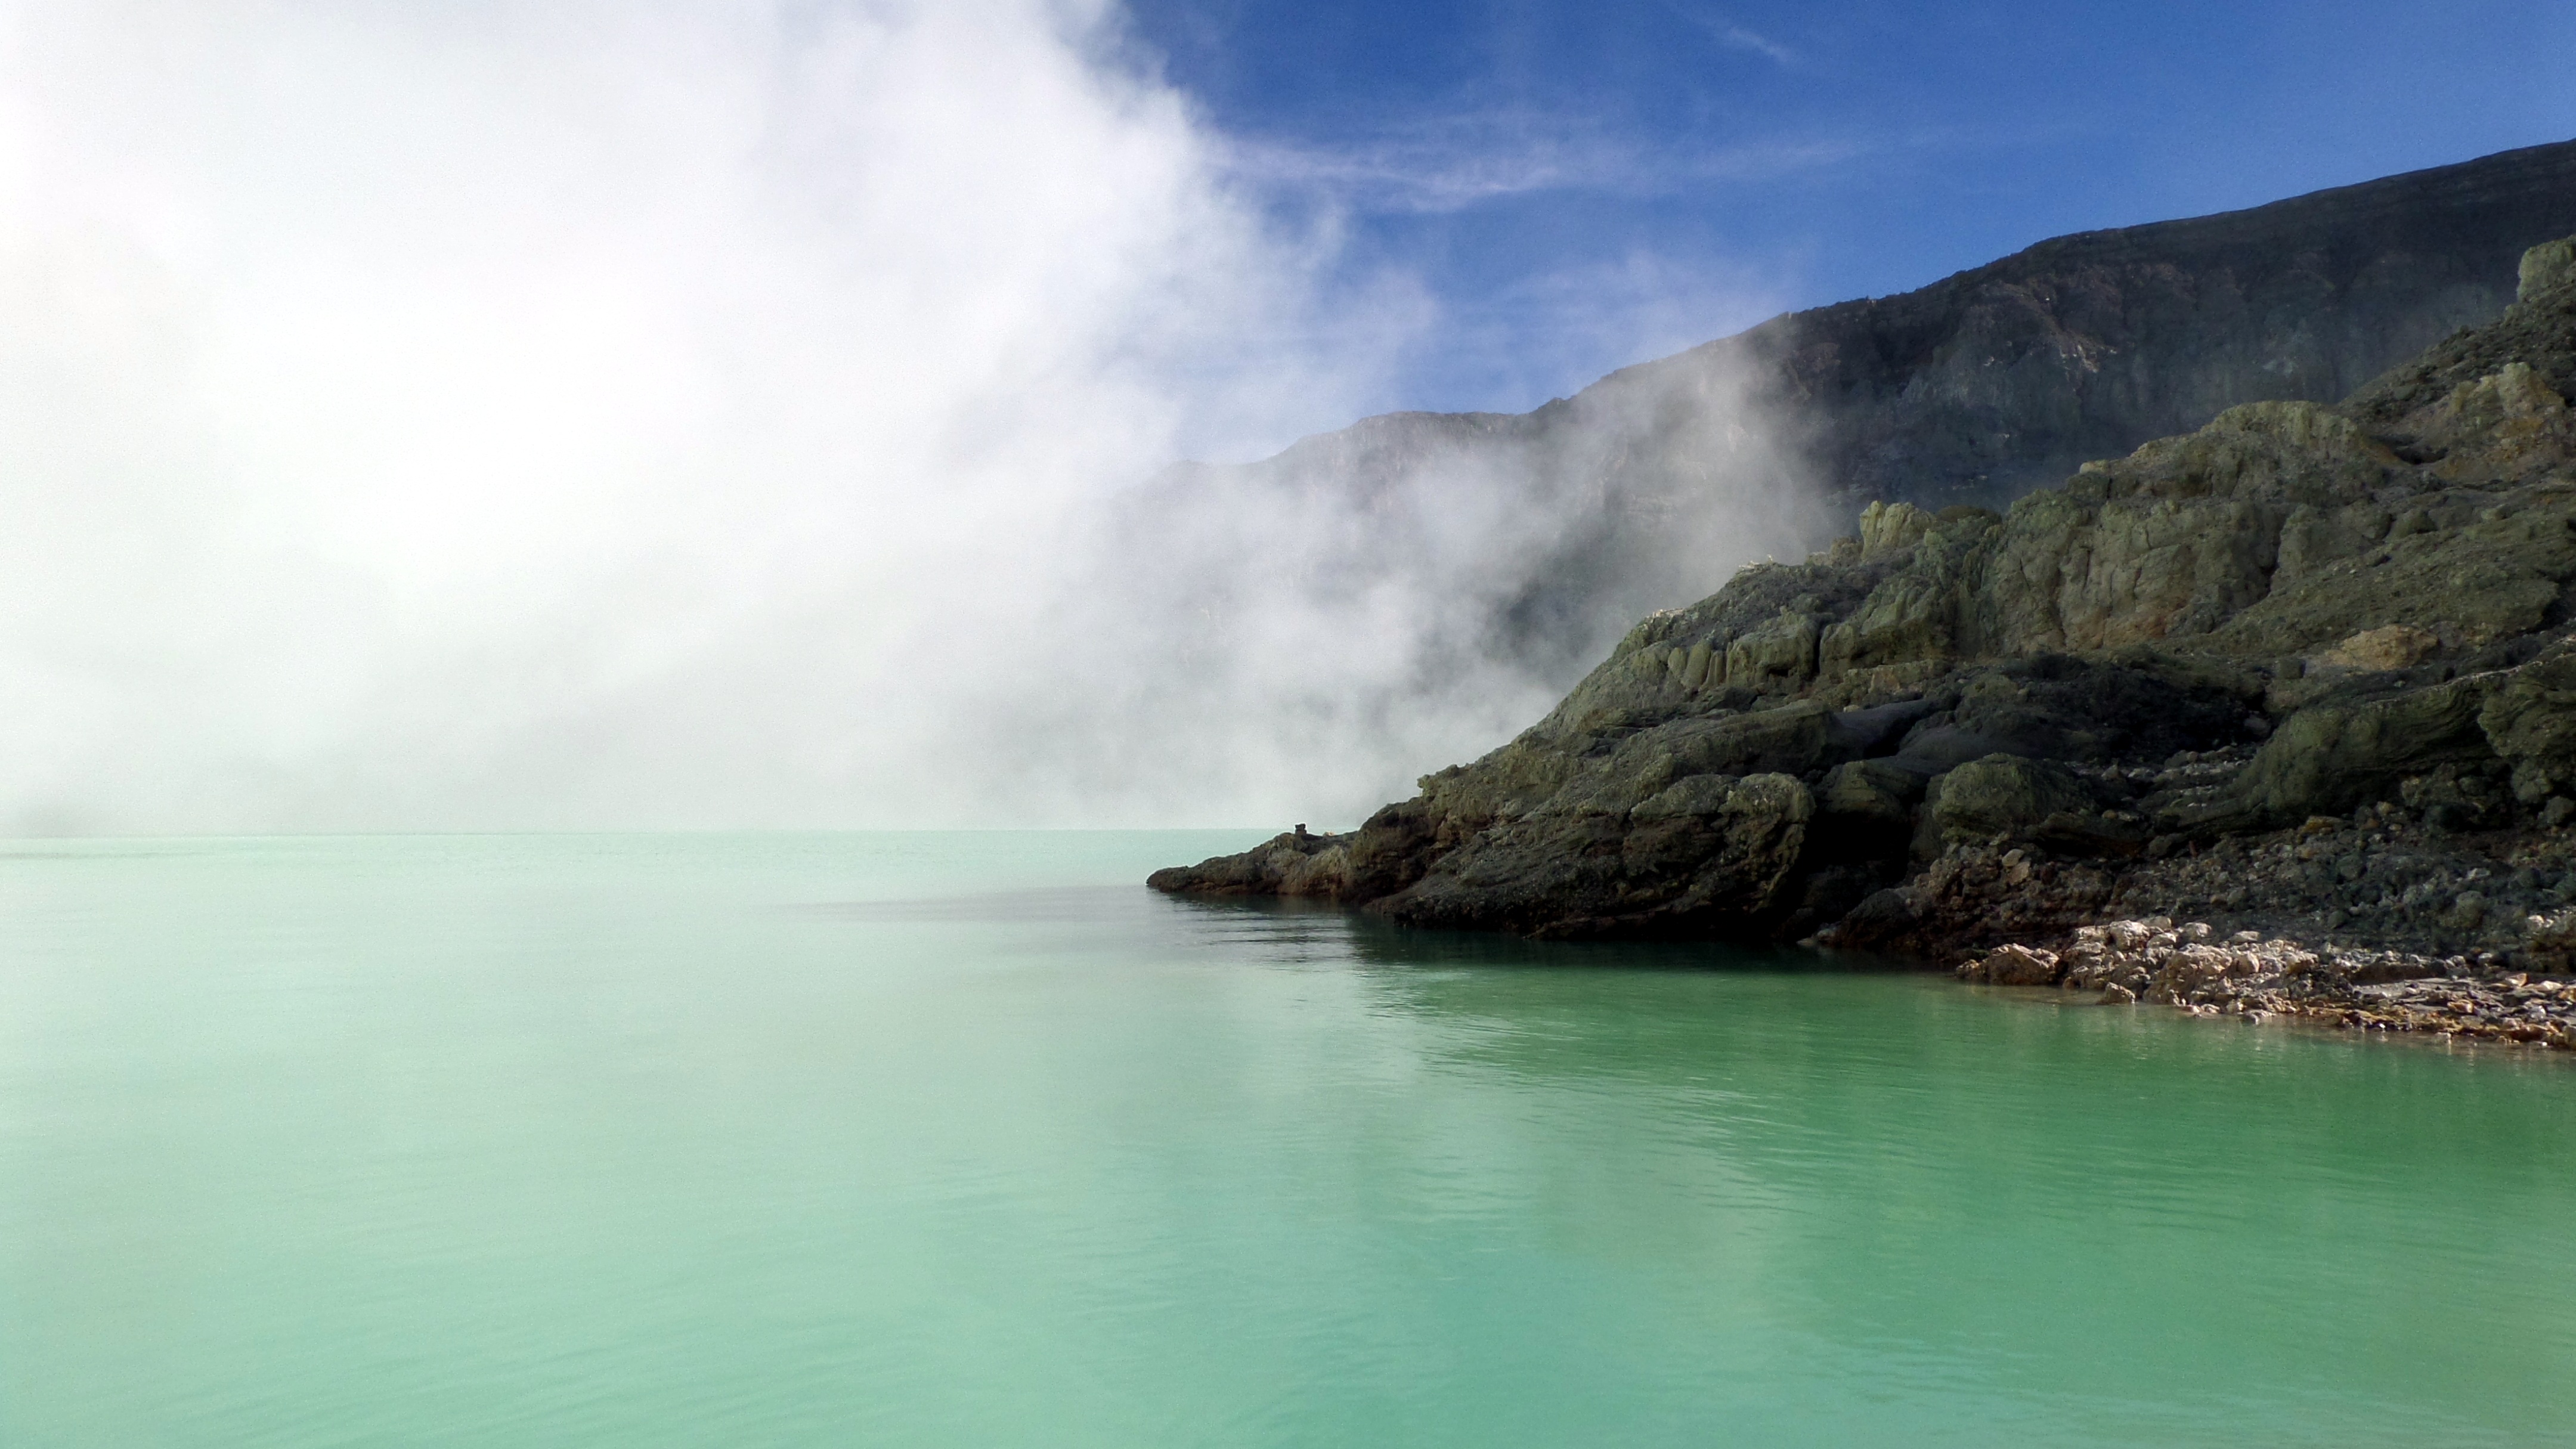
sea, coast, nature, ocean, mountain, cloud, wave, lake, adventure, travel, cliff, bay, tourism, terrain, body of water, indonesia, java, cape, landform, geographical feature, atmospheric phenomenon